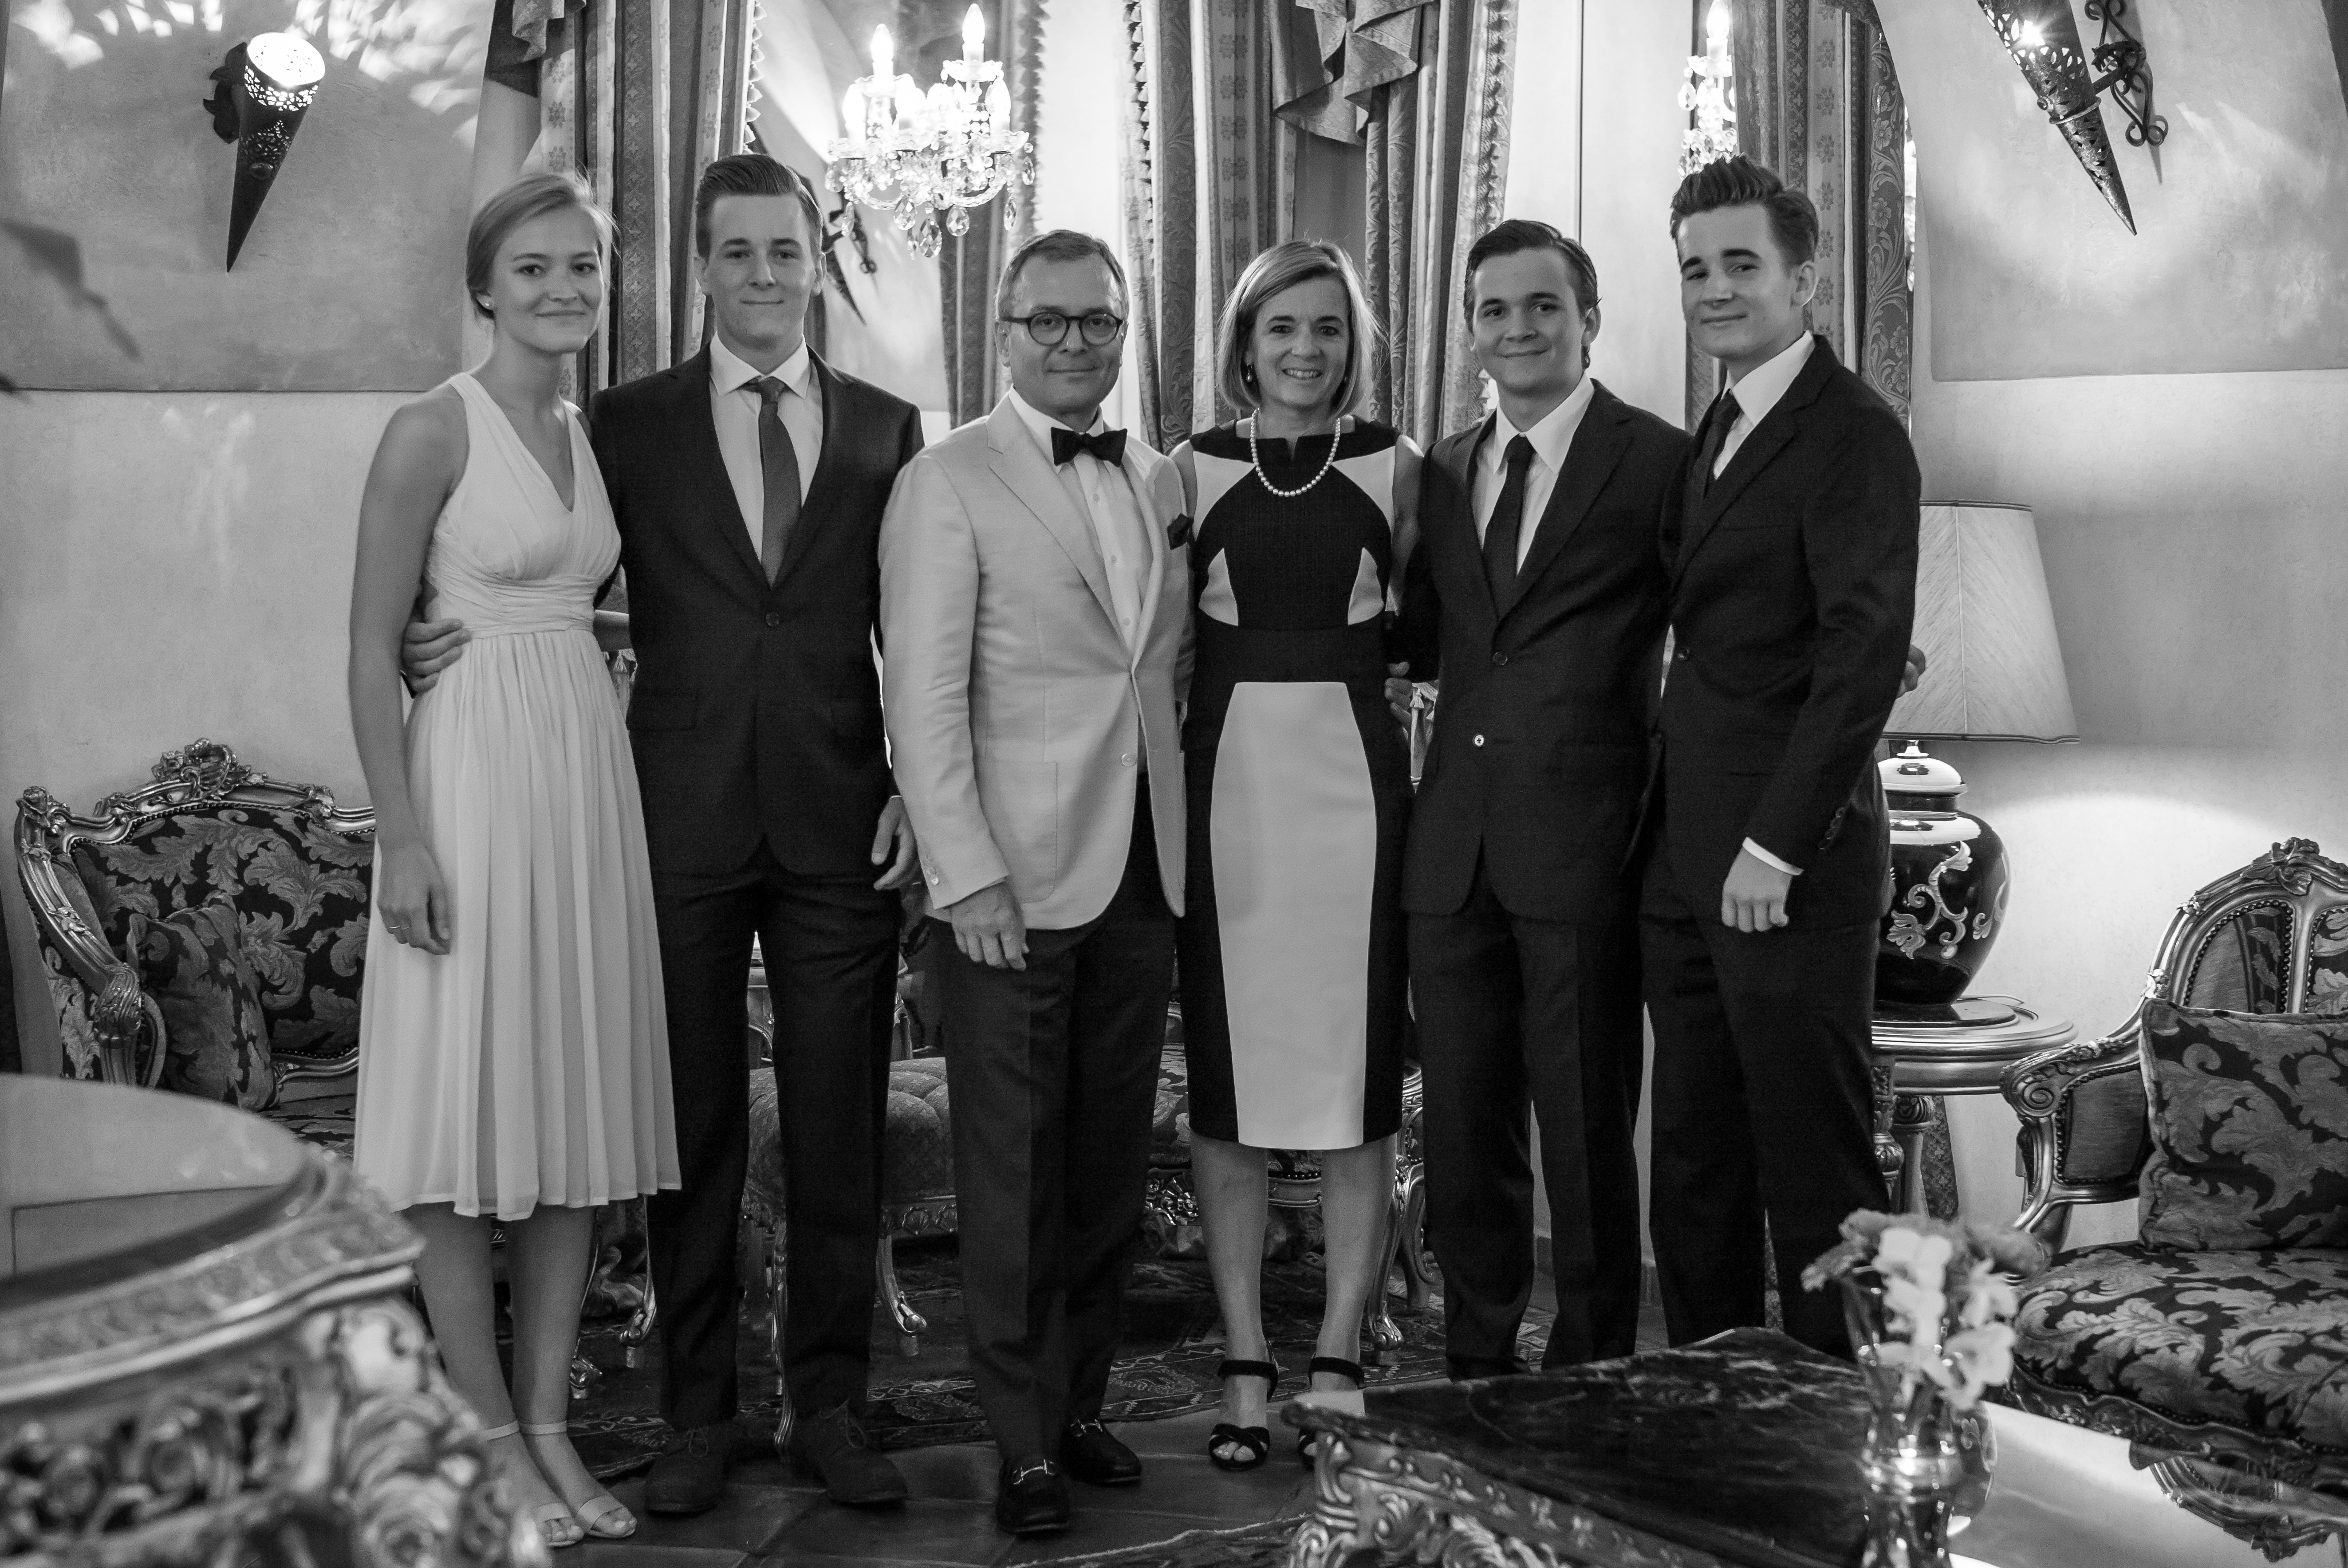
man, person, black and white, people, photography, male, monochrome, wedding, bride, groom, ceremony, photograph, monochrome photography